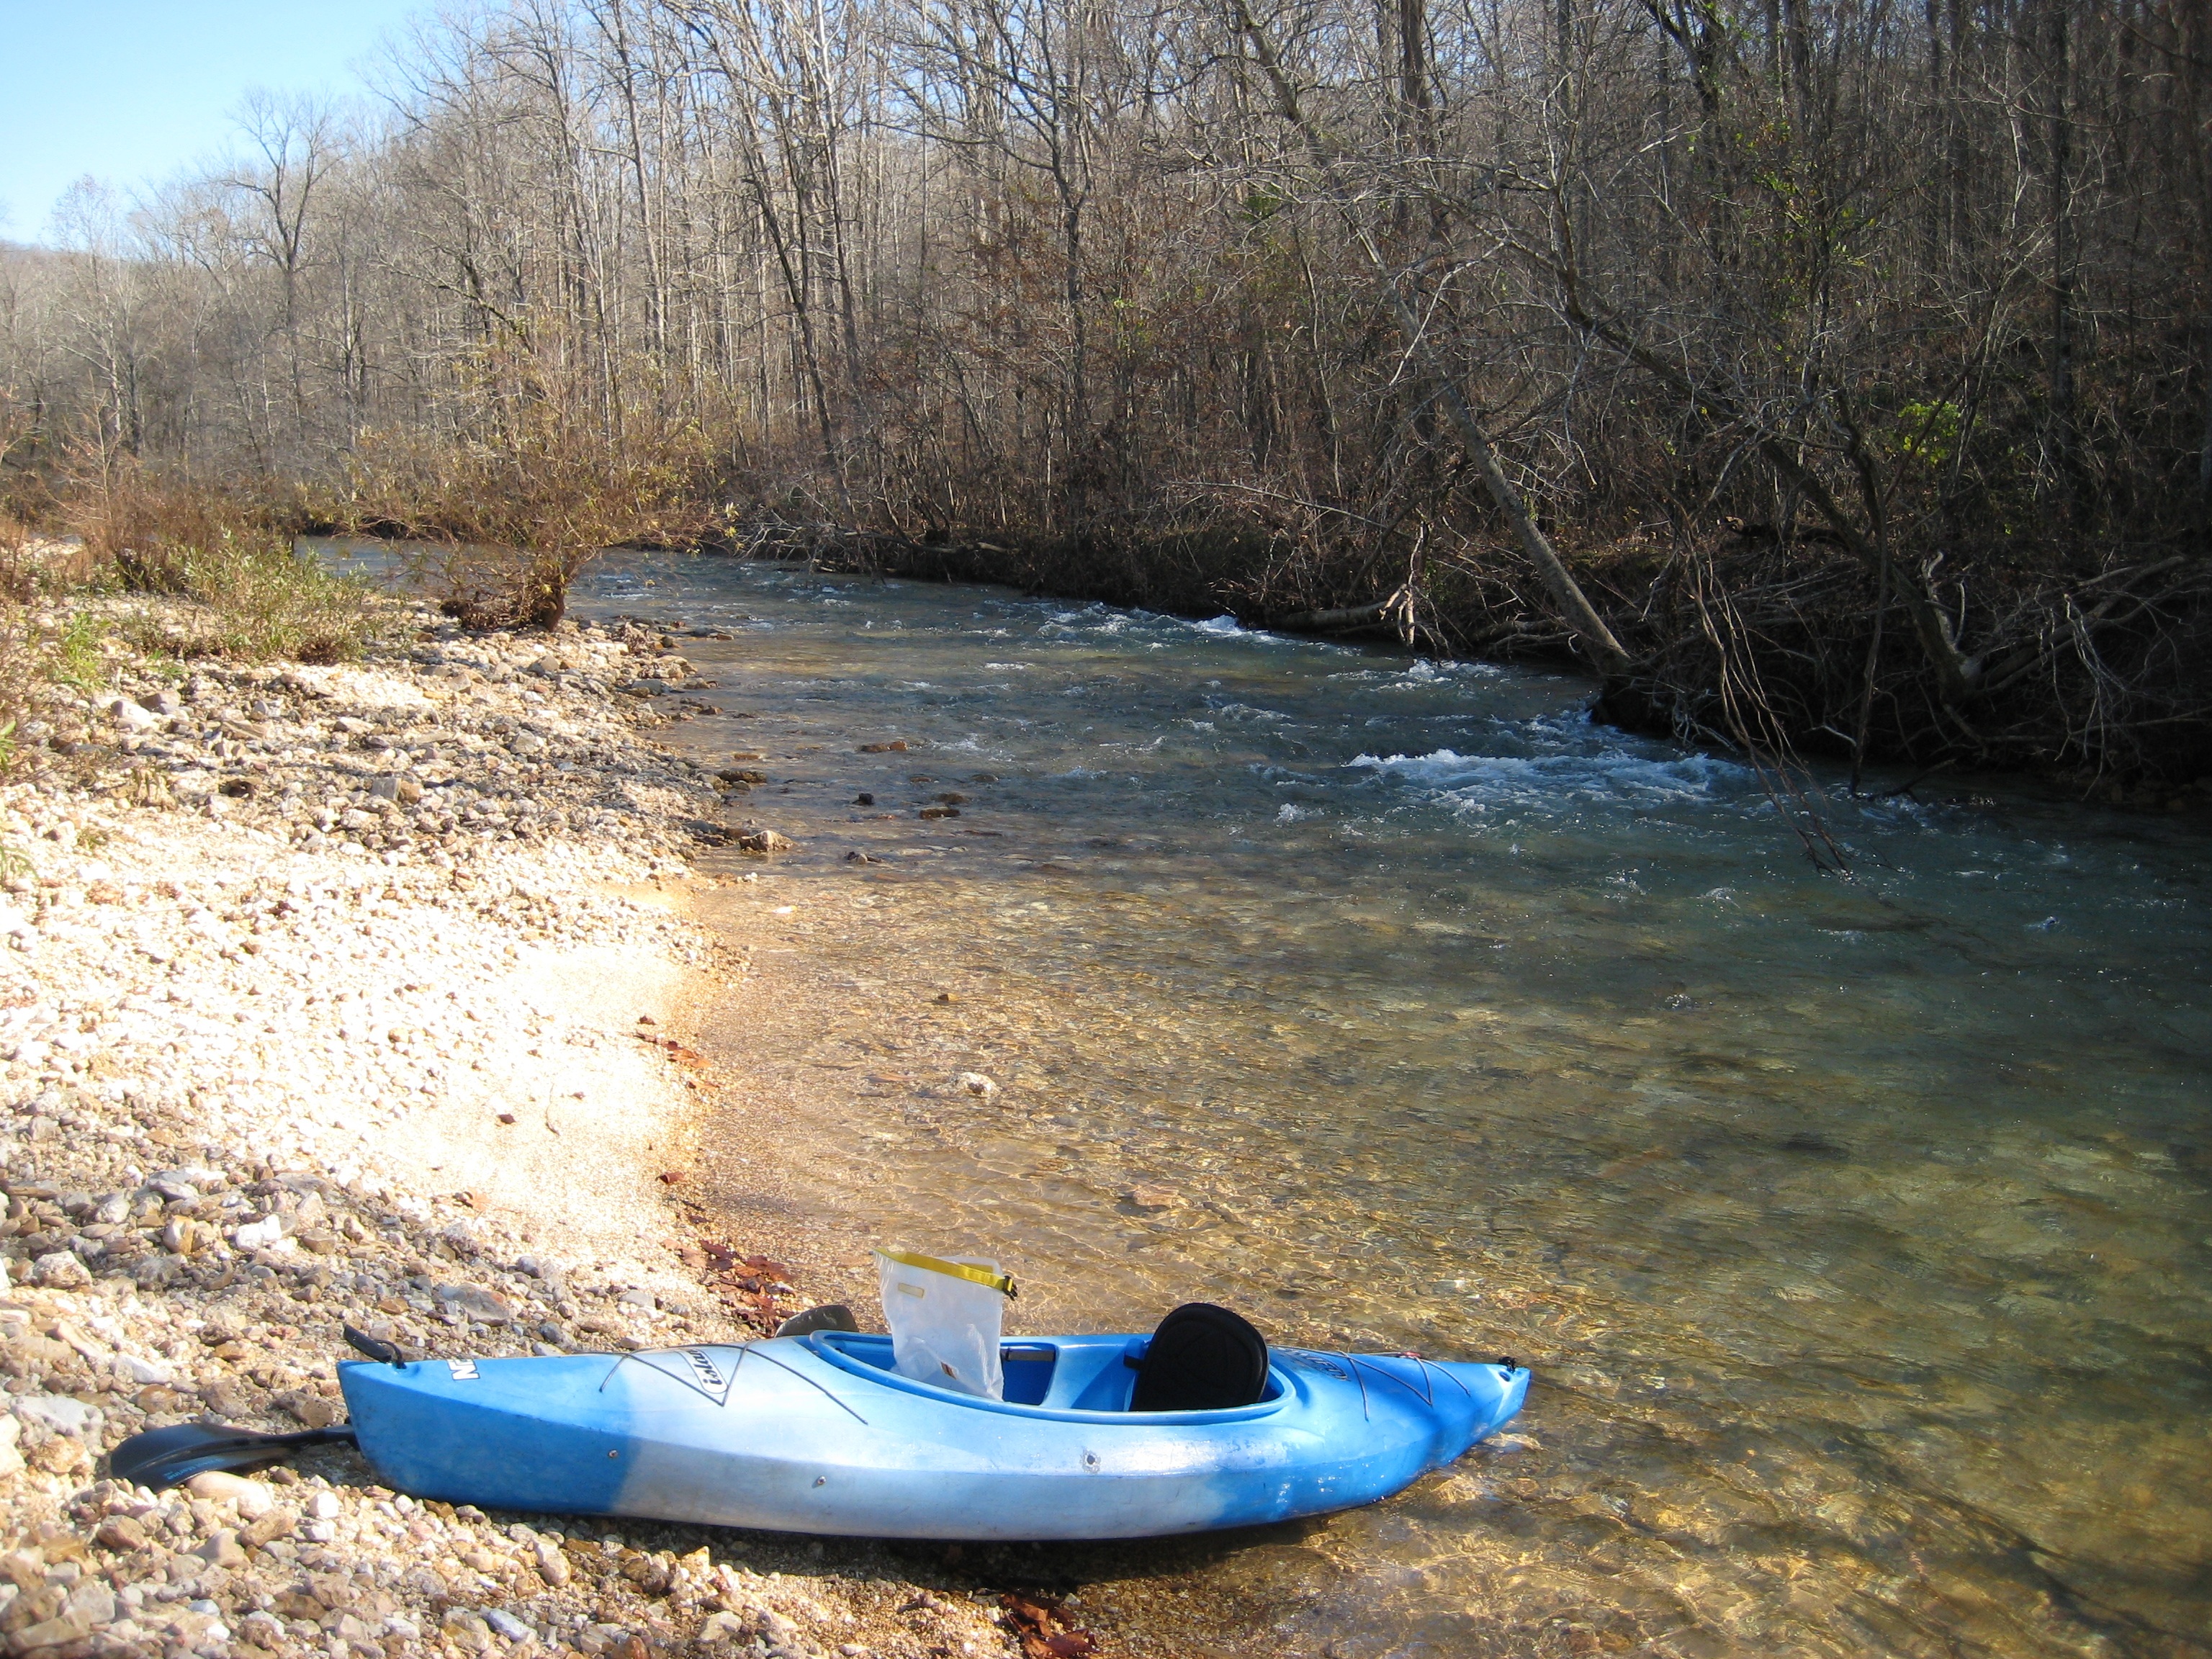
water, nature, boat, adventure, river, summer, canoe, recreation, oar, paddle, vehicle, rapid, lifestyle, leisure, kayak, activity, sports equipment, outdoors, fun, nautical, boating, paddling, kayaking, watercraft, rowing, canoeing, kayaker, watercraft rowing